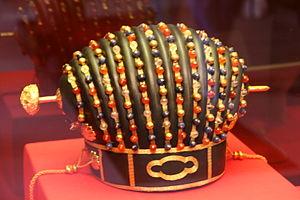
Un trésor national est, au Japon, un bien culturel important d'une valeur exceptionnelle et de portée universelle appartenant au patrimoine culturel matériel de la nation. Depuis 1950, le ministère de l'Éducation, de la Culture, des Sports, des Sciences et de la Technologie dispose de l'arsenal législatif nécessaire pour inventorier et classer les biens culturels du pays, et mettre en œuvre les mesures appropriées pour leur protection et conservation.
Le musée historique de Naha est un musée situé à Naha, sur l'île d'Okinawa, au Japon. Ouvert en 2006, il offre à voir au public des documents anciens et des œuvres de l'artisanat qui mettent en valeur la culture et l'histoire de la ville ; nombre de ces biens sont des trésors nationaux du Japon.